Bus and Tag

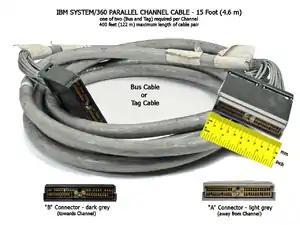
Bus and tag cables

Bus and Tag is an IBM standard for a computer peripheral interface, and was commonly used to connect their mainframe computers to peripheral devices such as line printers, disk storage, magnetic tape drives and IBM 3270 display controllers. The technology uses two sets of thick, multi-connector copper cables, one set, carrying data, called the "bus", and the other set, carrying control information, called the "tag".